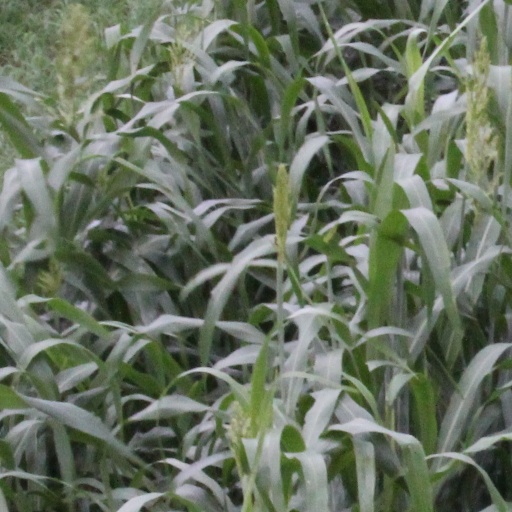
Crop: sorghum